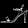
Label: Sandal